Braunton Burrows

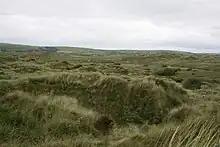
Braunton Burrows, August 2009

The burning of deep rooted species often made the soil more fertile but led to the spread of coarse grasses. These grasses were later managed by mowing in combination with grazing by soay sheep and cattle.